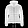
Label: Coat